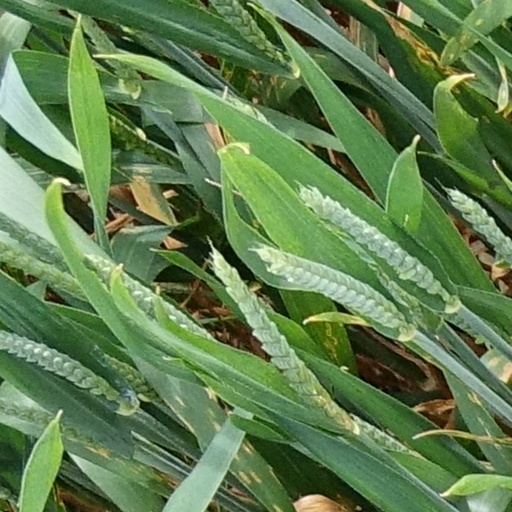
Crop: wheat